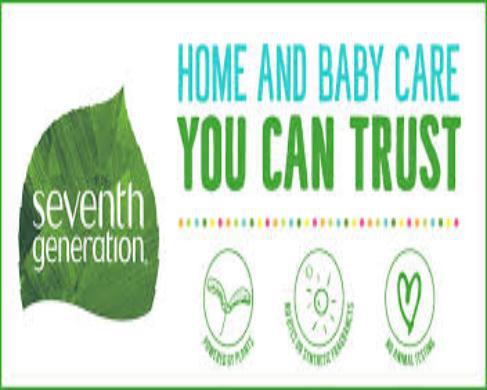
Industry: Necessities